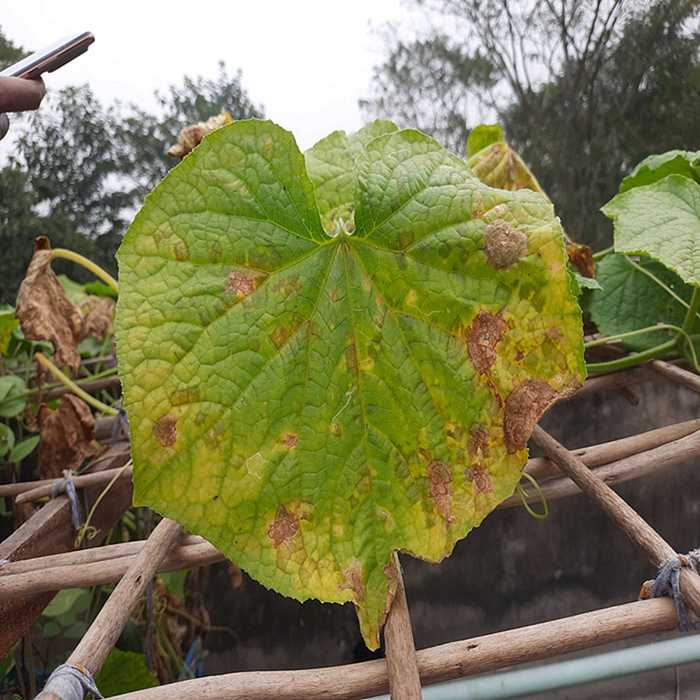
Plant: Cucumber
Label: Anthracnose lesions